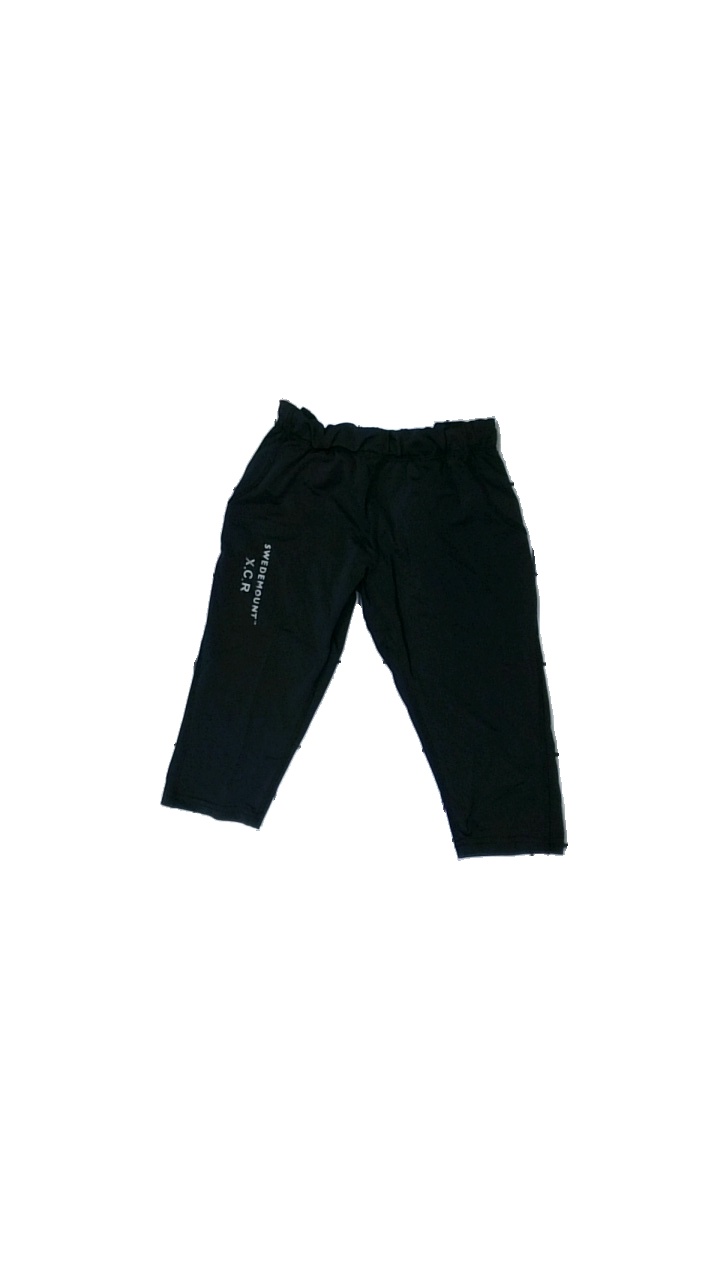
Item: Tights (Children)
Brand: Swedemount
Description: svarta korta tights med logga fram, lätt noppriga och skruvade i midjan
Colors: Black, White
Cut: Cropped
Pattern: Logo print
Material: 100% nylone
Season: All
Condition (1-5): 3
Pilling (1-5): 4
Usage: Export
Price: <50